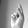
ASL letter: K